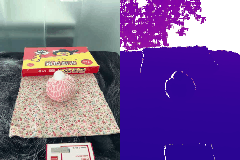
Label: ball